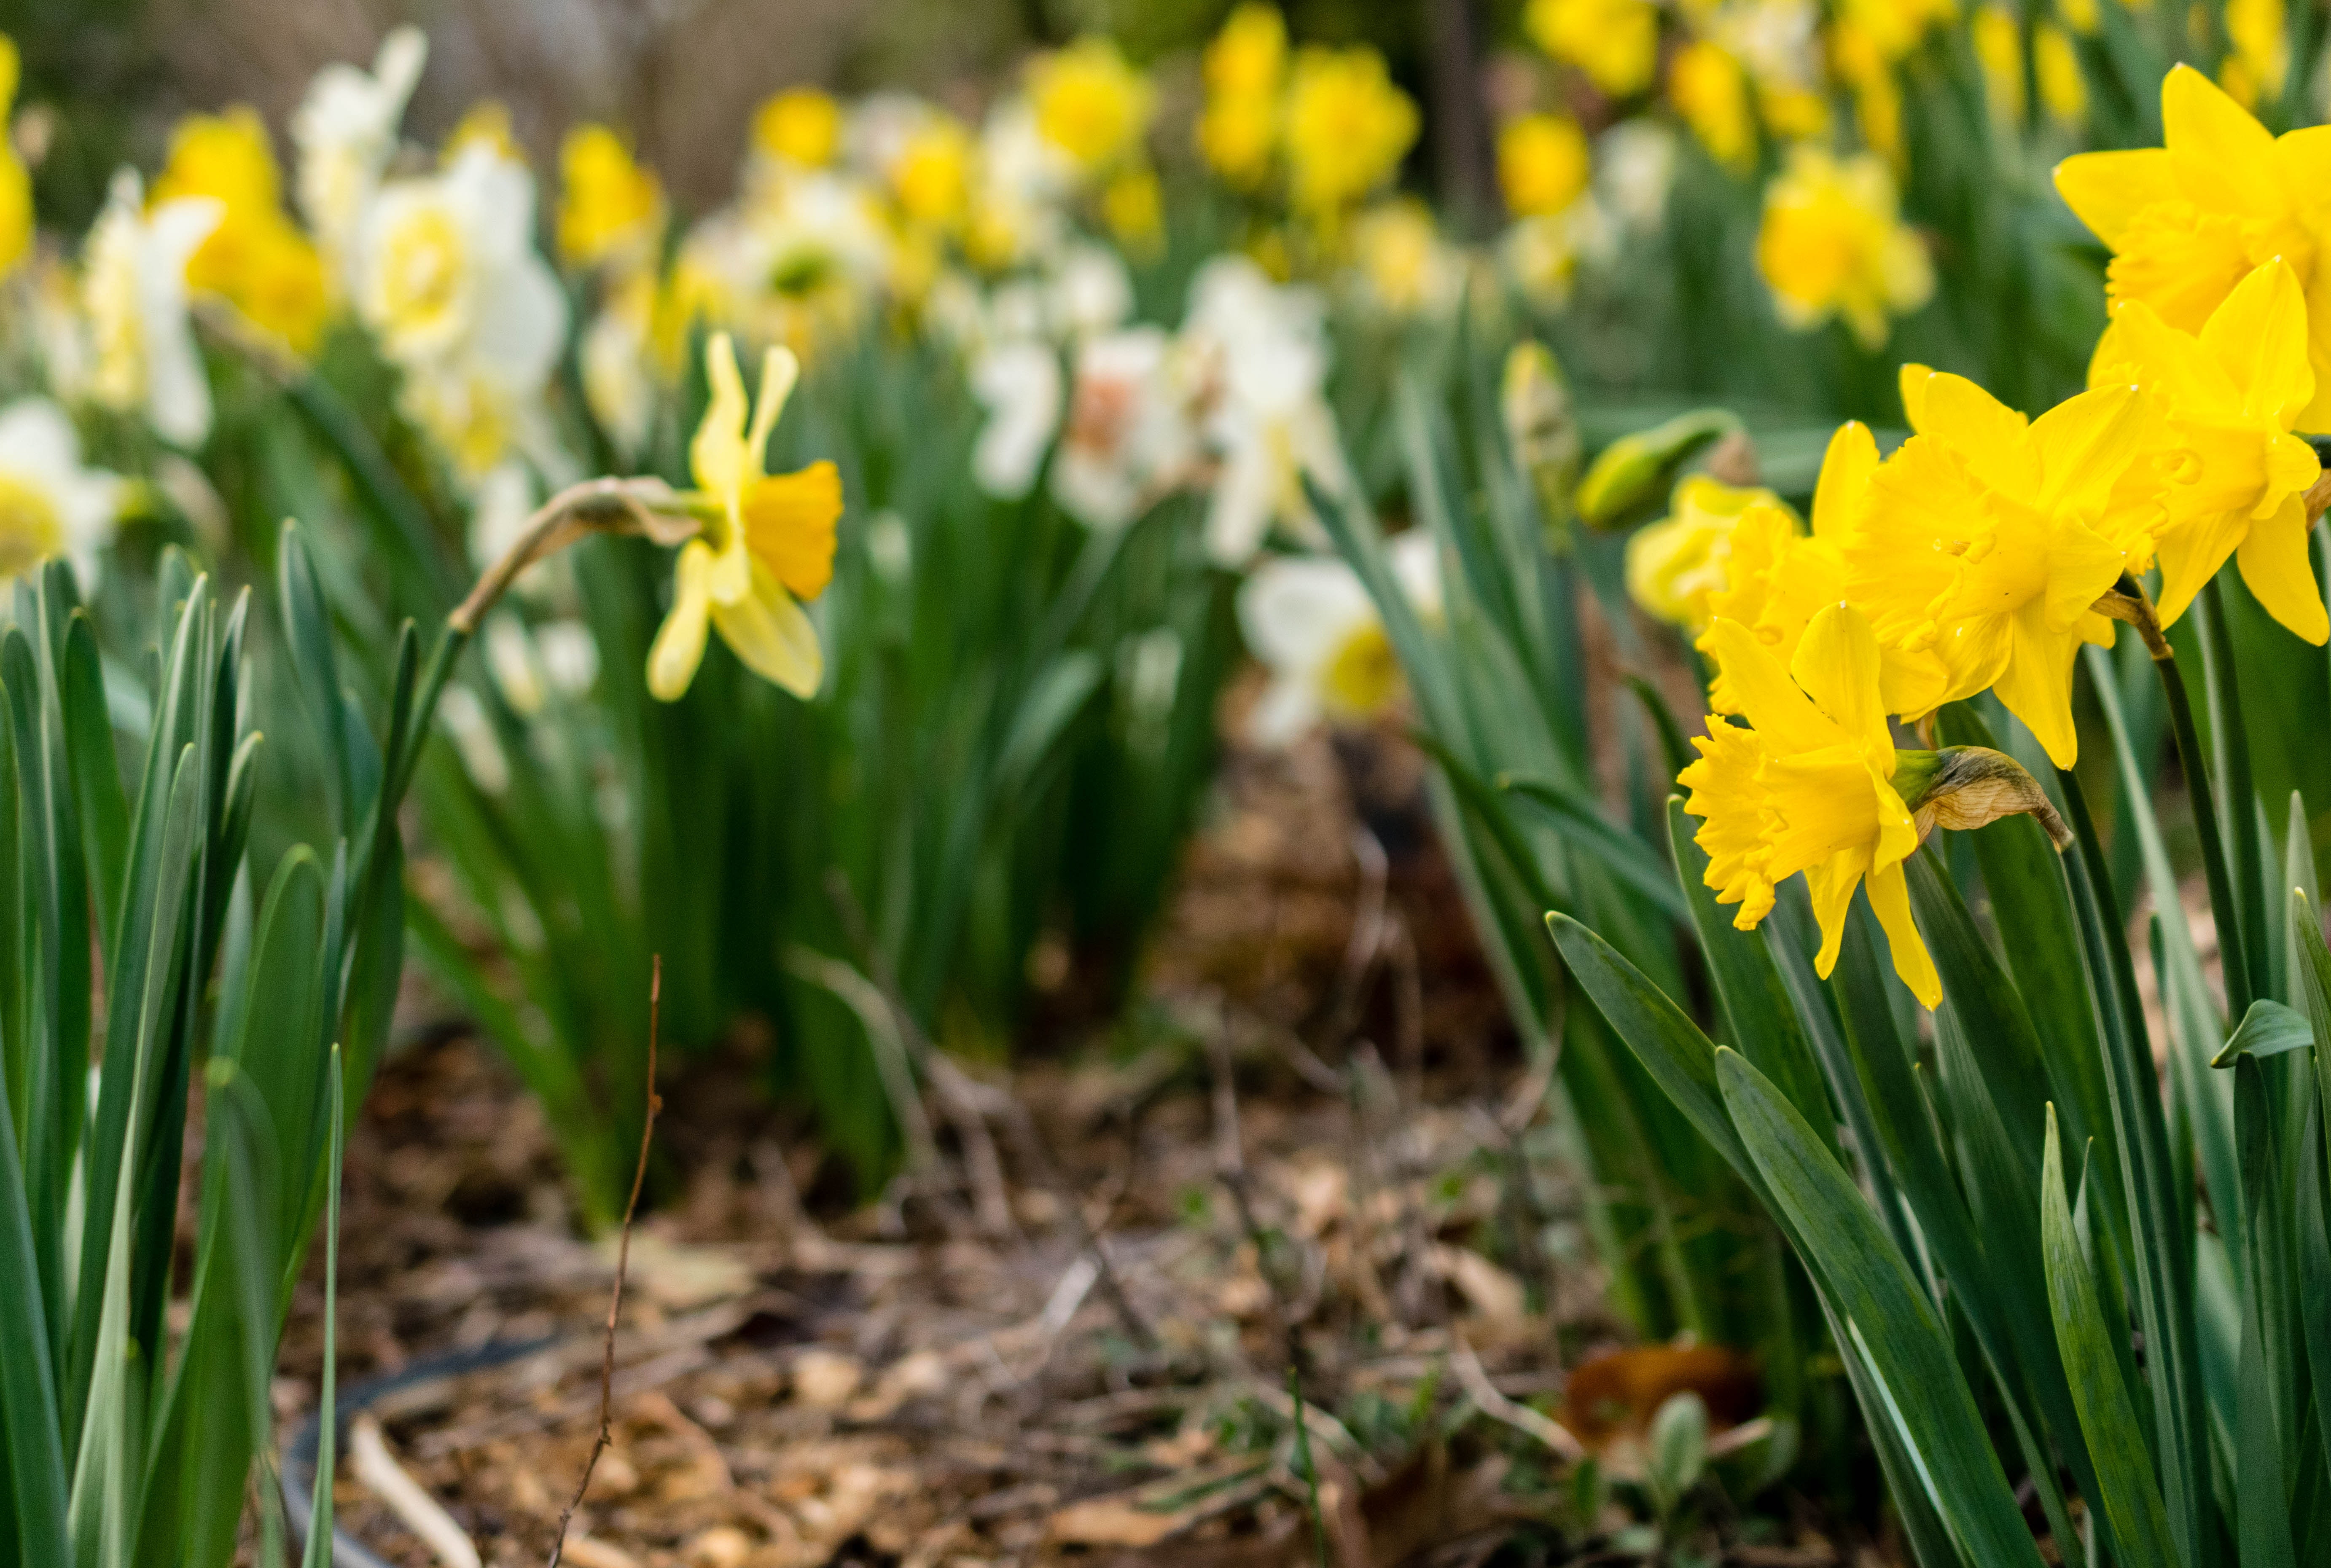
flower, flowering plant, yellow, plant, spring, narcissus, petal, grass, botany, wildflower, amaryllis family, meadow, plant stem, perennial plant